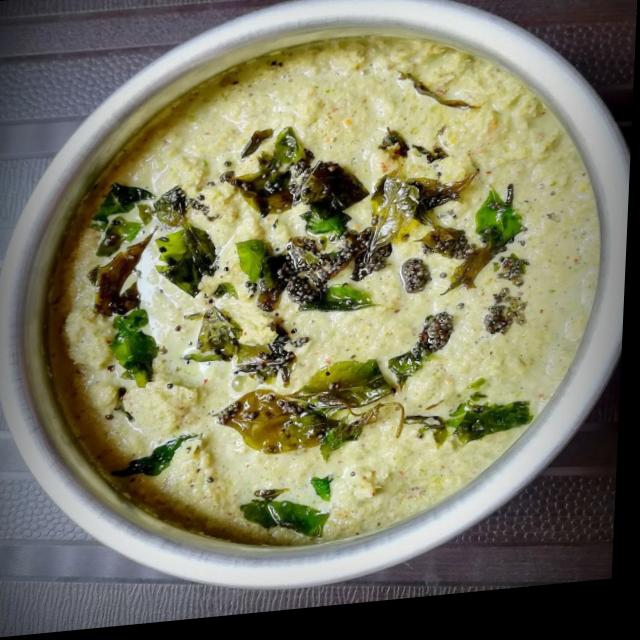
Dish: coconut_chutney